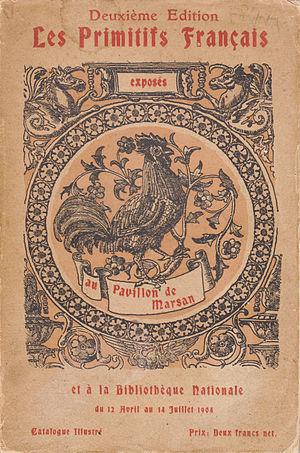
Couverture de l'exposition de 1904 ""Les Primitifs français"" (dir. Henri Bouchot)"
Henri Bouchot est un historien, historien de l'art et conservateur français né le 26 septembre 1849 à Beure et mort le 10 octobre 1906 à Paris. Historien de l'estampe, il a dirigé le Cabinet des estampes de la Bibliothèque nationale de 1898 à sa mort et était membre de l'Institut.